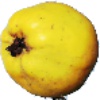
Label: Quince 1